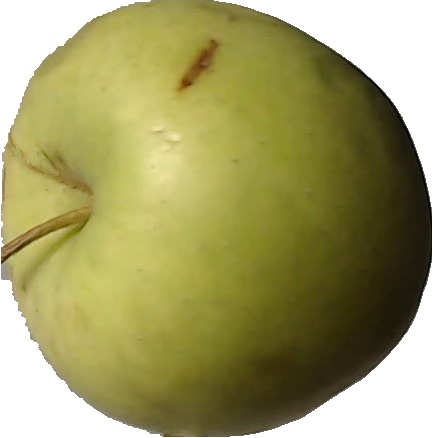
Label: apple_golden_3